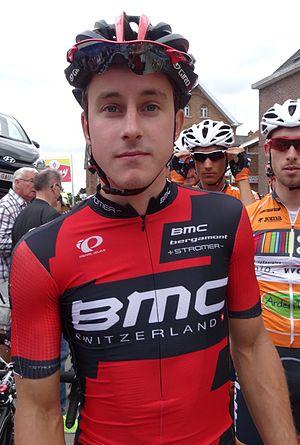
Reportage photographique réalisé le mercredi 25 juin à l'occasion du départ et de l'arrivée de l'Internationale Wielertrofee Jong Maar Moedig 2014 à Oetingen (Gooik), Belgique.
Arnaud Grand, né le 28 août 1990 à Montreux, est un coureur cycliste suisse, spécialiste du cyclo-cross, il a été champion de Suisse espoirs en 2010 et en 2011.
La saison 2014 de l'équipe cycliste BMC Development est la deuxième de cette équipe, qui constitue la réserve de BMC Racing.